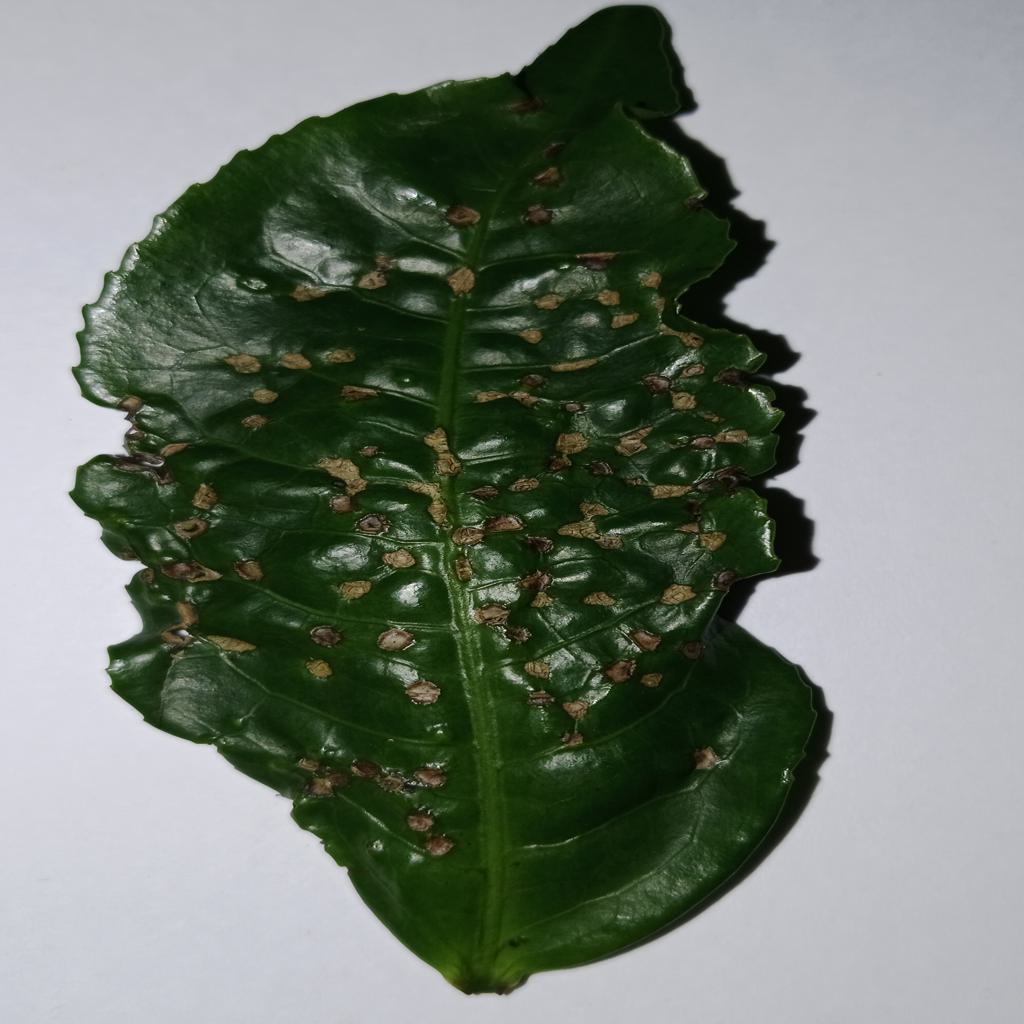
Label: Tea red scab